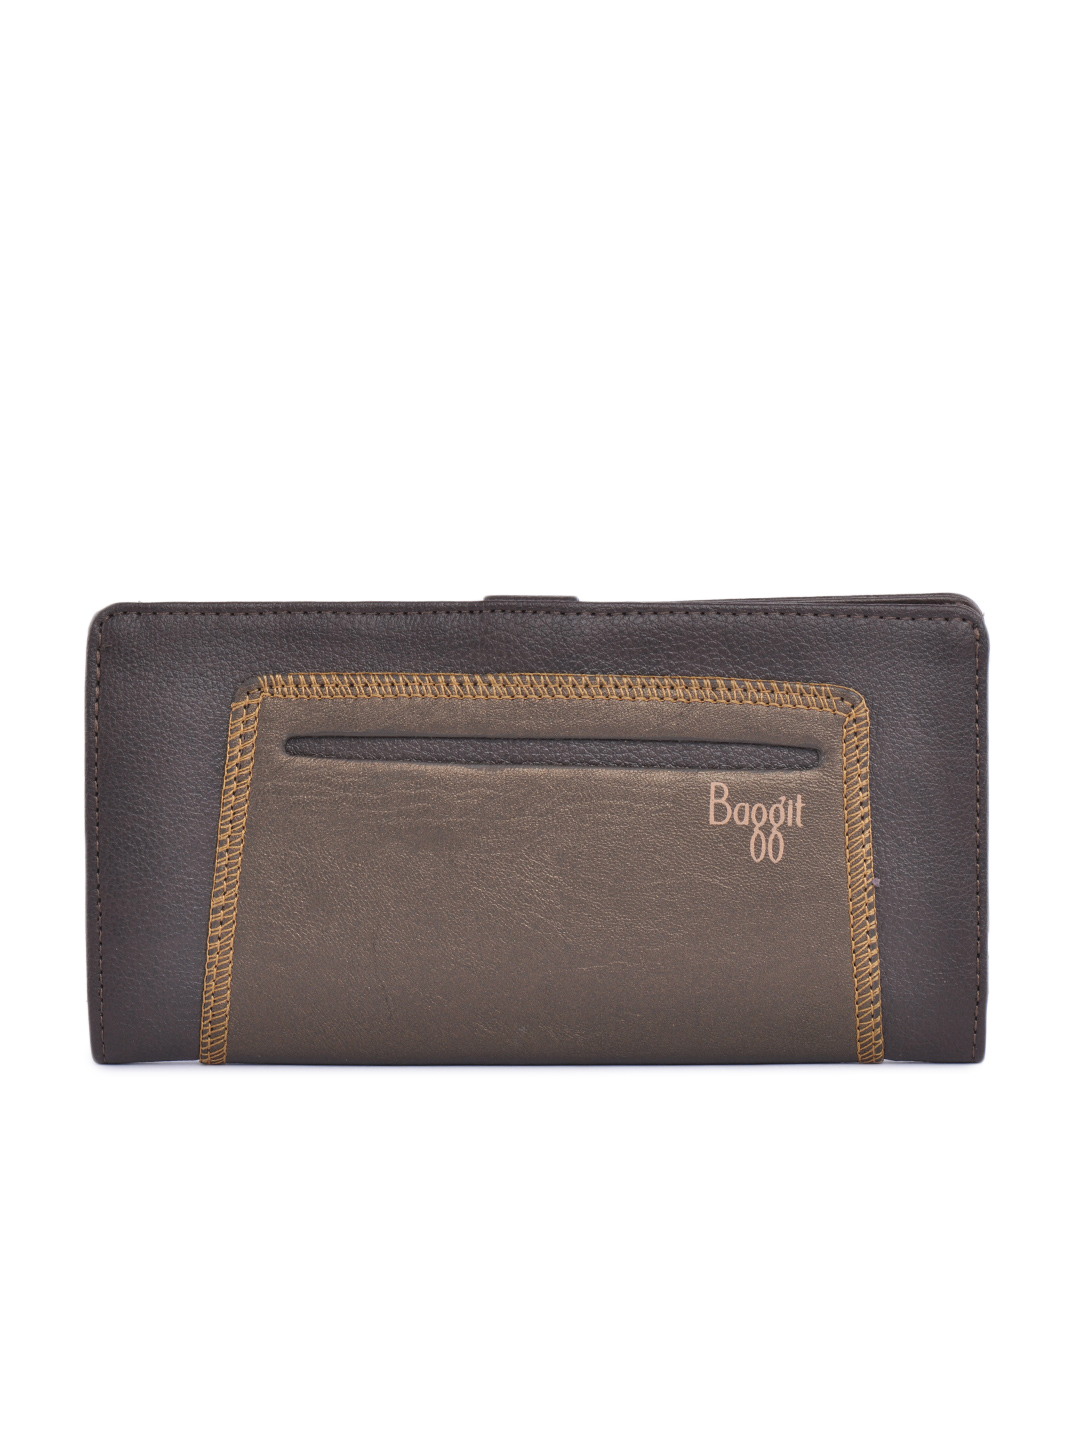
Baggit Women Zanzil Taj Brown Wallet
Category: Accessories / Wallets / Wallets
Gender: Women
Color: Brown
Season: Winter 2015
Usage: Casual